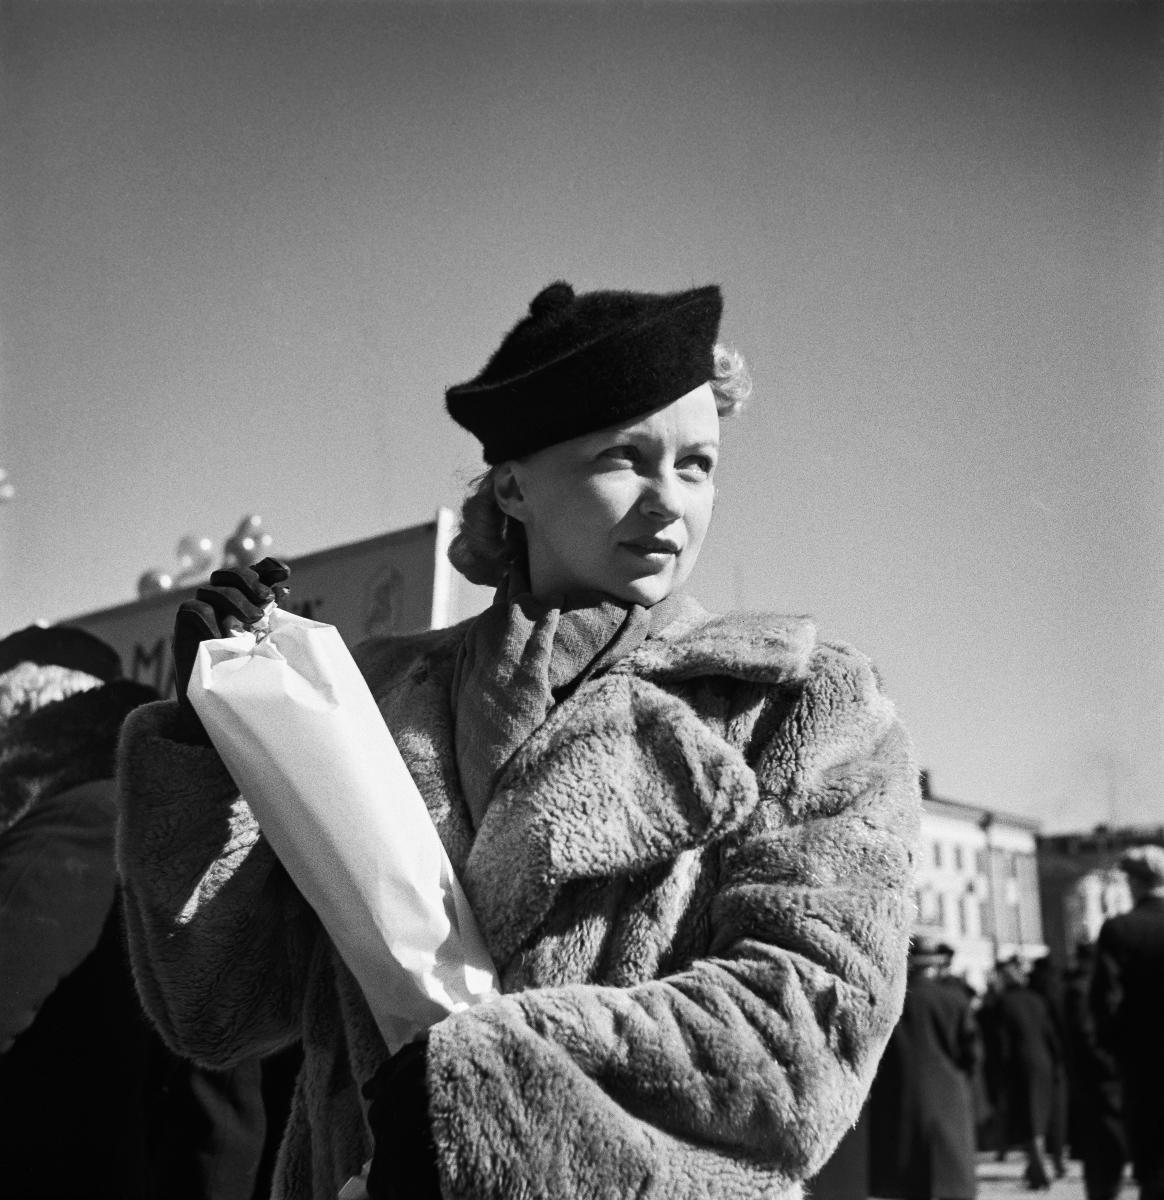
Pääsiäinen Helsingin Kauppatorilla vuonna 1939
Easter at Market Square in Helsinki 1939
sisällön kuvaus: Nainen turkistakissa Helsingin Kauppatorilla vuoden 1939 Pääsiäisenä. content description: A woman in a fur coat at the Market Square in Helsinki, Finland during Easter 1939.
Kuvaaja: Uomala, Vilho, kuvaaja
Vuosi: 1939
Paikka: Suomi, Uusimaa, Helsinki
Aiheet: pääsiäinen; juhlapäivät; pukeutuminen; turkikset; naiset; naisten vaatteet; hatut; Easter; holidays (celebrations); apparel; furs; women; hats; påsk; högtider; klädsel; pälsvaror; kvinnor; hattar